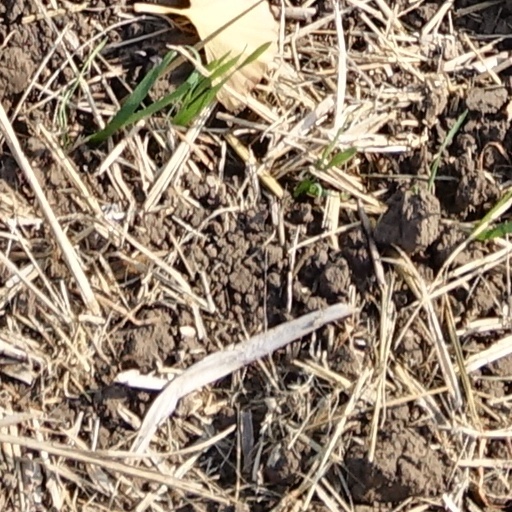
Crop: wheat